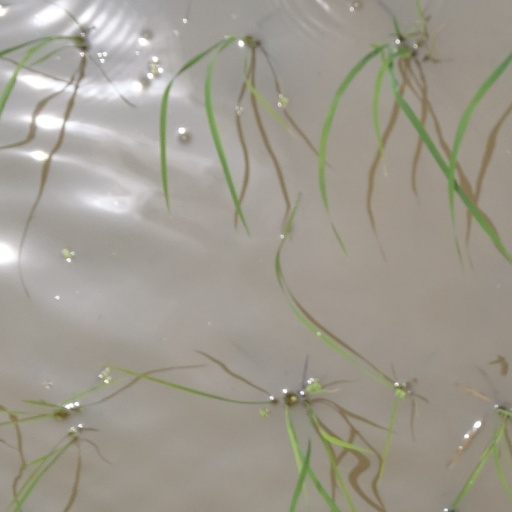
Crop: rice